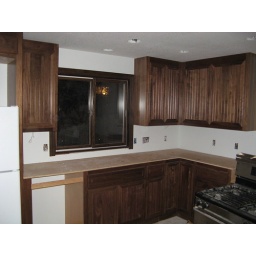
New window and cabinets, the sink will go under this window